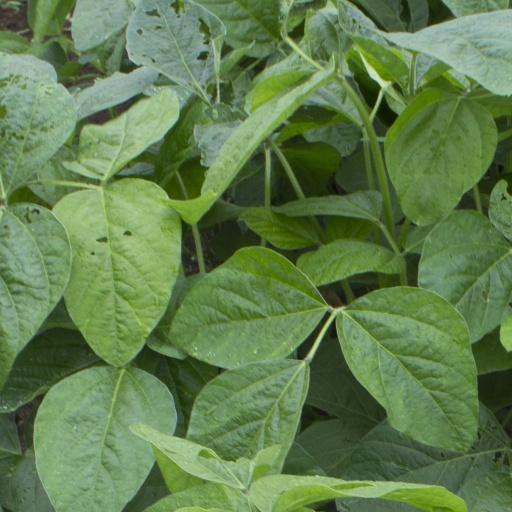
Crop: soybean